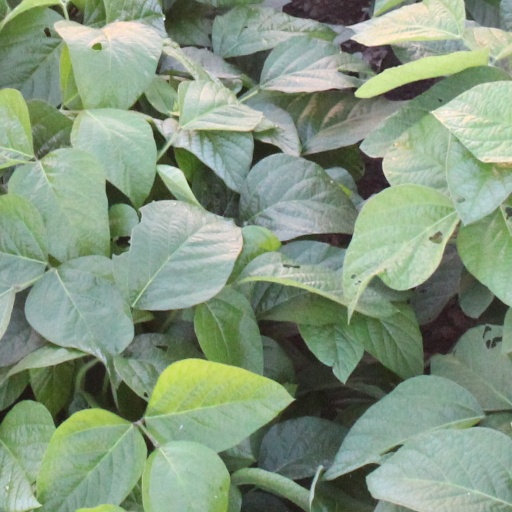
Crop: soybean